Jonathan Sarfati

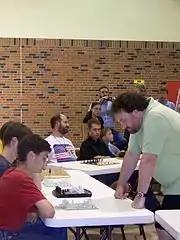
Sarfati playing chess against multiple players at a creation conference, 2011.

Sarfati is a chess FIDE Master, and achieved a draw against former world champion Boris Spassky during a tournament in Wellington in 1988, and was New Zealand's national chess champion in 1987–88.